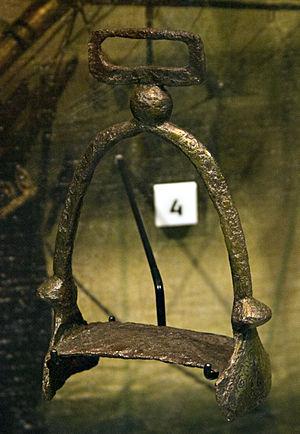
Des chevaux domestiqués sont présents en Grande-Bretagne à partir de l'âge du bronze, vers -2000. Les archéologues ont retrouvé des mors utilisés pour atteler des chevaux, et des roues de chariots ont été retrouvées à Flag Fen et à Blair Drummond, quoique ces véhicules étaient peut-être tirés par des bœufs et non par des chevaux. Les preuves manquent pour affirmer que l'on montait les chevaux durant le Bronze ancien, même s'il est possible que la monte à cru ait requis des objets qui n'ont pas subsisté ou n'ont pas été découverts. Le combat à cheval est documenté durant le Bronze final. Des poneys sont domestiqués dans le Dartmoor vers -1500